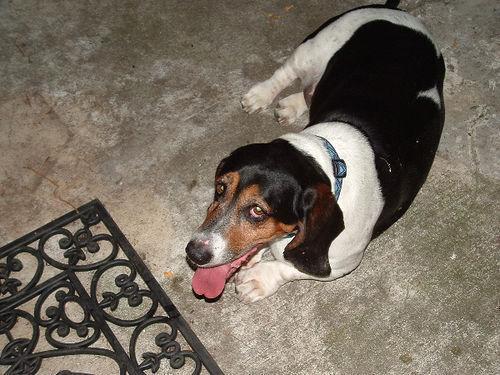
basset